Mihály Fincicky

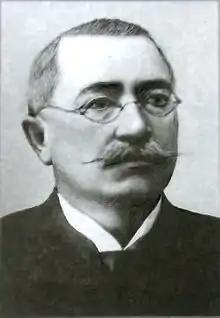
Fincicky,

Mihály Fincicky (Čepeľ, since 1914 part of Velke Kapusany, 22 September 1842 – Ungvár 1916) was a Hungarian lawyer, translator, collector of folk songs and folk tales, lifelong mayor of Ungvár since 1891.